Amy LePeilbet

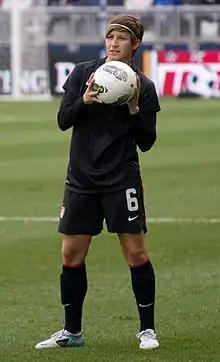
LePeilbet at an international friendly match against Canada, in September 2011.

Amy Elizabeth LePeilbet (born March 12, 1982) is an American women's soccer associate coach for the Salt Lake Bruins, and a retired professional and international player.